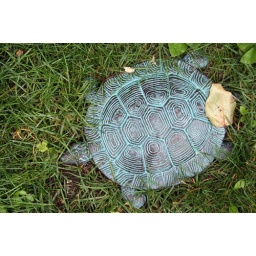
he does a good job covering up a dog pee bald spot in the grass